Tagensvej

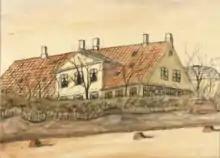
Tagenshus in 1884

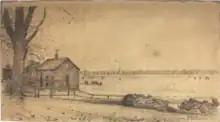
A view of Nørre Fælled from Tagensvej towards Østerbro, 1892

The road takes its name after Tagenshus, a house located just north of the junction with Jagtvej from 1631. Built as residence for the attendant of Borgmestervangen and Rådmandsvangen, two pastures available to the mayors of Copenhagen, it received its name after a Tage Nielsen who died in 1704. A so-called bird's pole (Danish: Fuglestang) had already been installed at the site in 1616. It was used for the king's falcons and later also for ceremonial shootings and as the location of illegal duels.